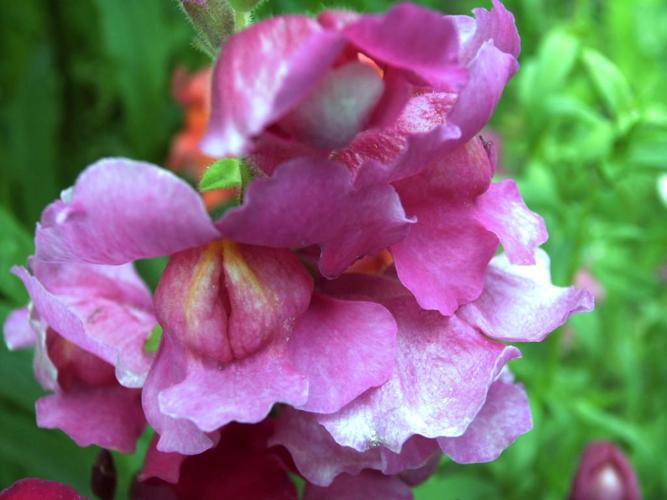
Label: snapdragon